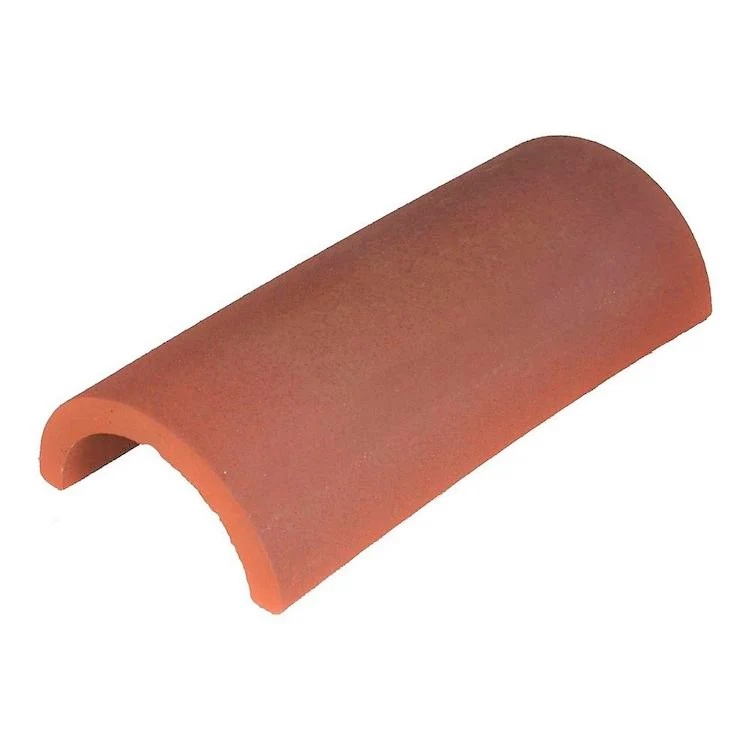
BMI Redland Rosemary Clay Classic Baby Ridge 300mm 8482
BMI Redland Rosemary Clay Classic Baby Ridge 300mm 8482 Baby Ridge Tiles are suitable for use only on single storey lean-to roofs and are predominantly used with plain tiles. The Half Round Baby Ridge Tile is a small version of the Half Round Ridge. The Rosemary name is synonymous with clay plain tiles, adding distinction and character to pitched roofs for over 170 years. Today, a range of single and cross-camber tiles combine the quality of hand-crafted clay with the reliability of modern machine-made techniques. Produced from the finest clays, Rosemary is offered in a range of weathered, brindled and single colours that create striking and attractive roofs.
Brand: Roofing Supplies store
Category: Hardware > Building Materials > Roofing > Roofing Shingles & Tiles